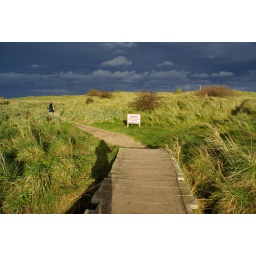
A rainbow appeared soon after, but then a black sky came in behind us